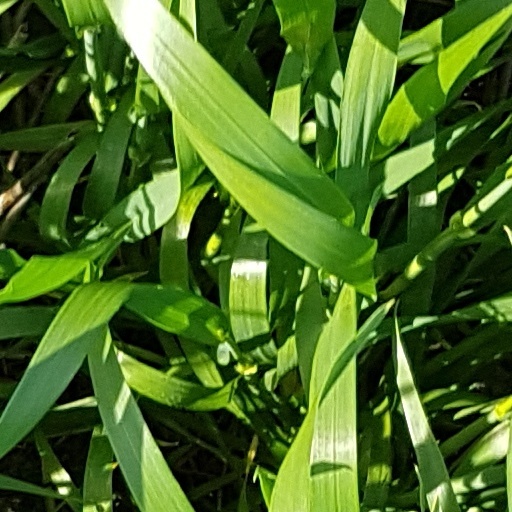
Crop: wheat